Malcolm Blue Farm

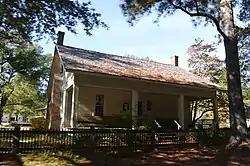
Front of the farmhouse

Malcolm Blue Farm is a historic home and farm in Aberdeen, Moore County, North Carolina. The house is believed to date to 1825, and is a one-story, three-bay, frame structure with a simple gable roof and vernacular Federal and Greek Revival style design elements. It has a rear ell and full width front porch. Also on the property are the contributing four small barns, packhouse, well, horse barns, building originally used as a grist mill, and wooden water tower. The property is open to the public as a farm museum.